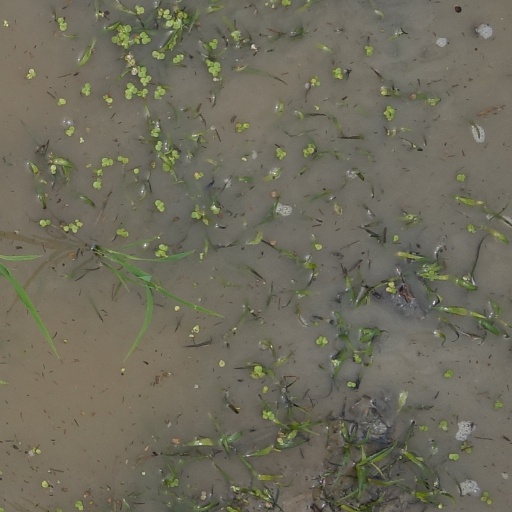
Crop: rice